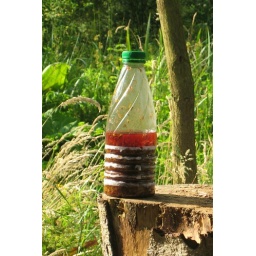
St. John's Wort flowers in peanutoil in the sun (for the time-being in a temporary bottle because I was on vacation)